Flood history in Chehalis, Washington

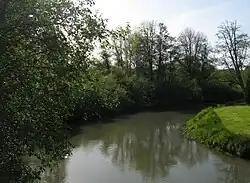
The Skookumchuck River at Bucoda upstream of Chehalis

Human activities, such as upstream logging in the Chehalis River basin, have caused floods to become more severe. Clearcut logging has resulted in numerous landslides containing logs, mud, and silt that lead to congested areas, log jams, and large amounts of debris in area waterways. An increase in floodplain development and the use of fill has also been cited as a major cause to the augmented intensity of floods in the late-20th and early-21st centuries. Local government and city officials have stated that due to the large footprint of the Chehalis floodplain, fill and development have little to no effect on the severity of floods.